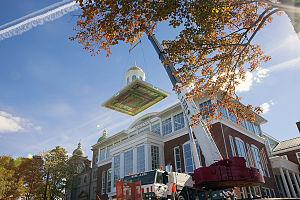
L'Université Saint-Francis-Xavier est une université canadienne, située à Antigonish, en Nouvelle-Écosse. Ouverte en 1853, elle compte 4 500 étudiants en 2012. Elle offre des programmes de premier cycle en lettres et sciences humaines, en sciences, en éducation, en commerce et en systèmes d'information, des programmes d'études avancées en sciences humaines, en éducation et en sciences ainsi que des programmes menant à des certificats et à des diplômes dans différentes disciplines.